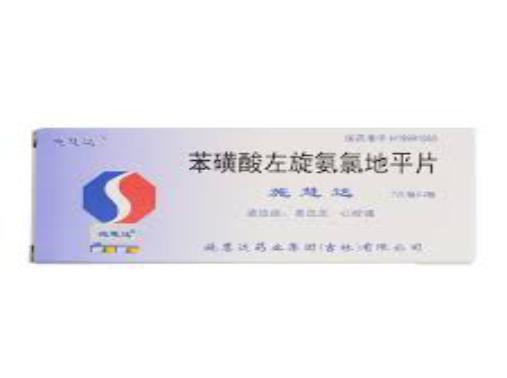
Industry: Medical